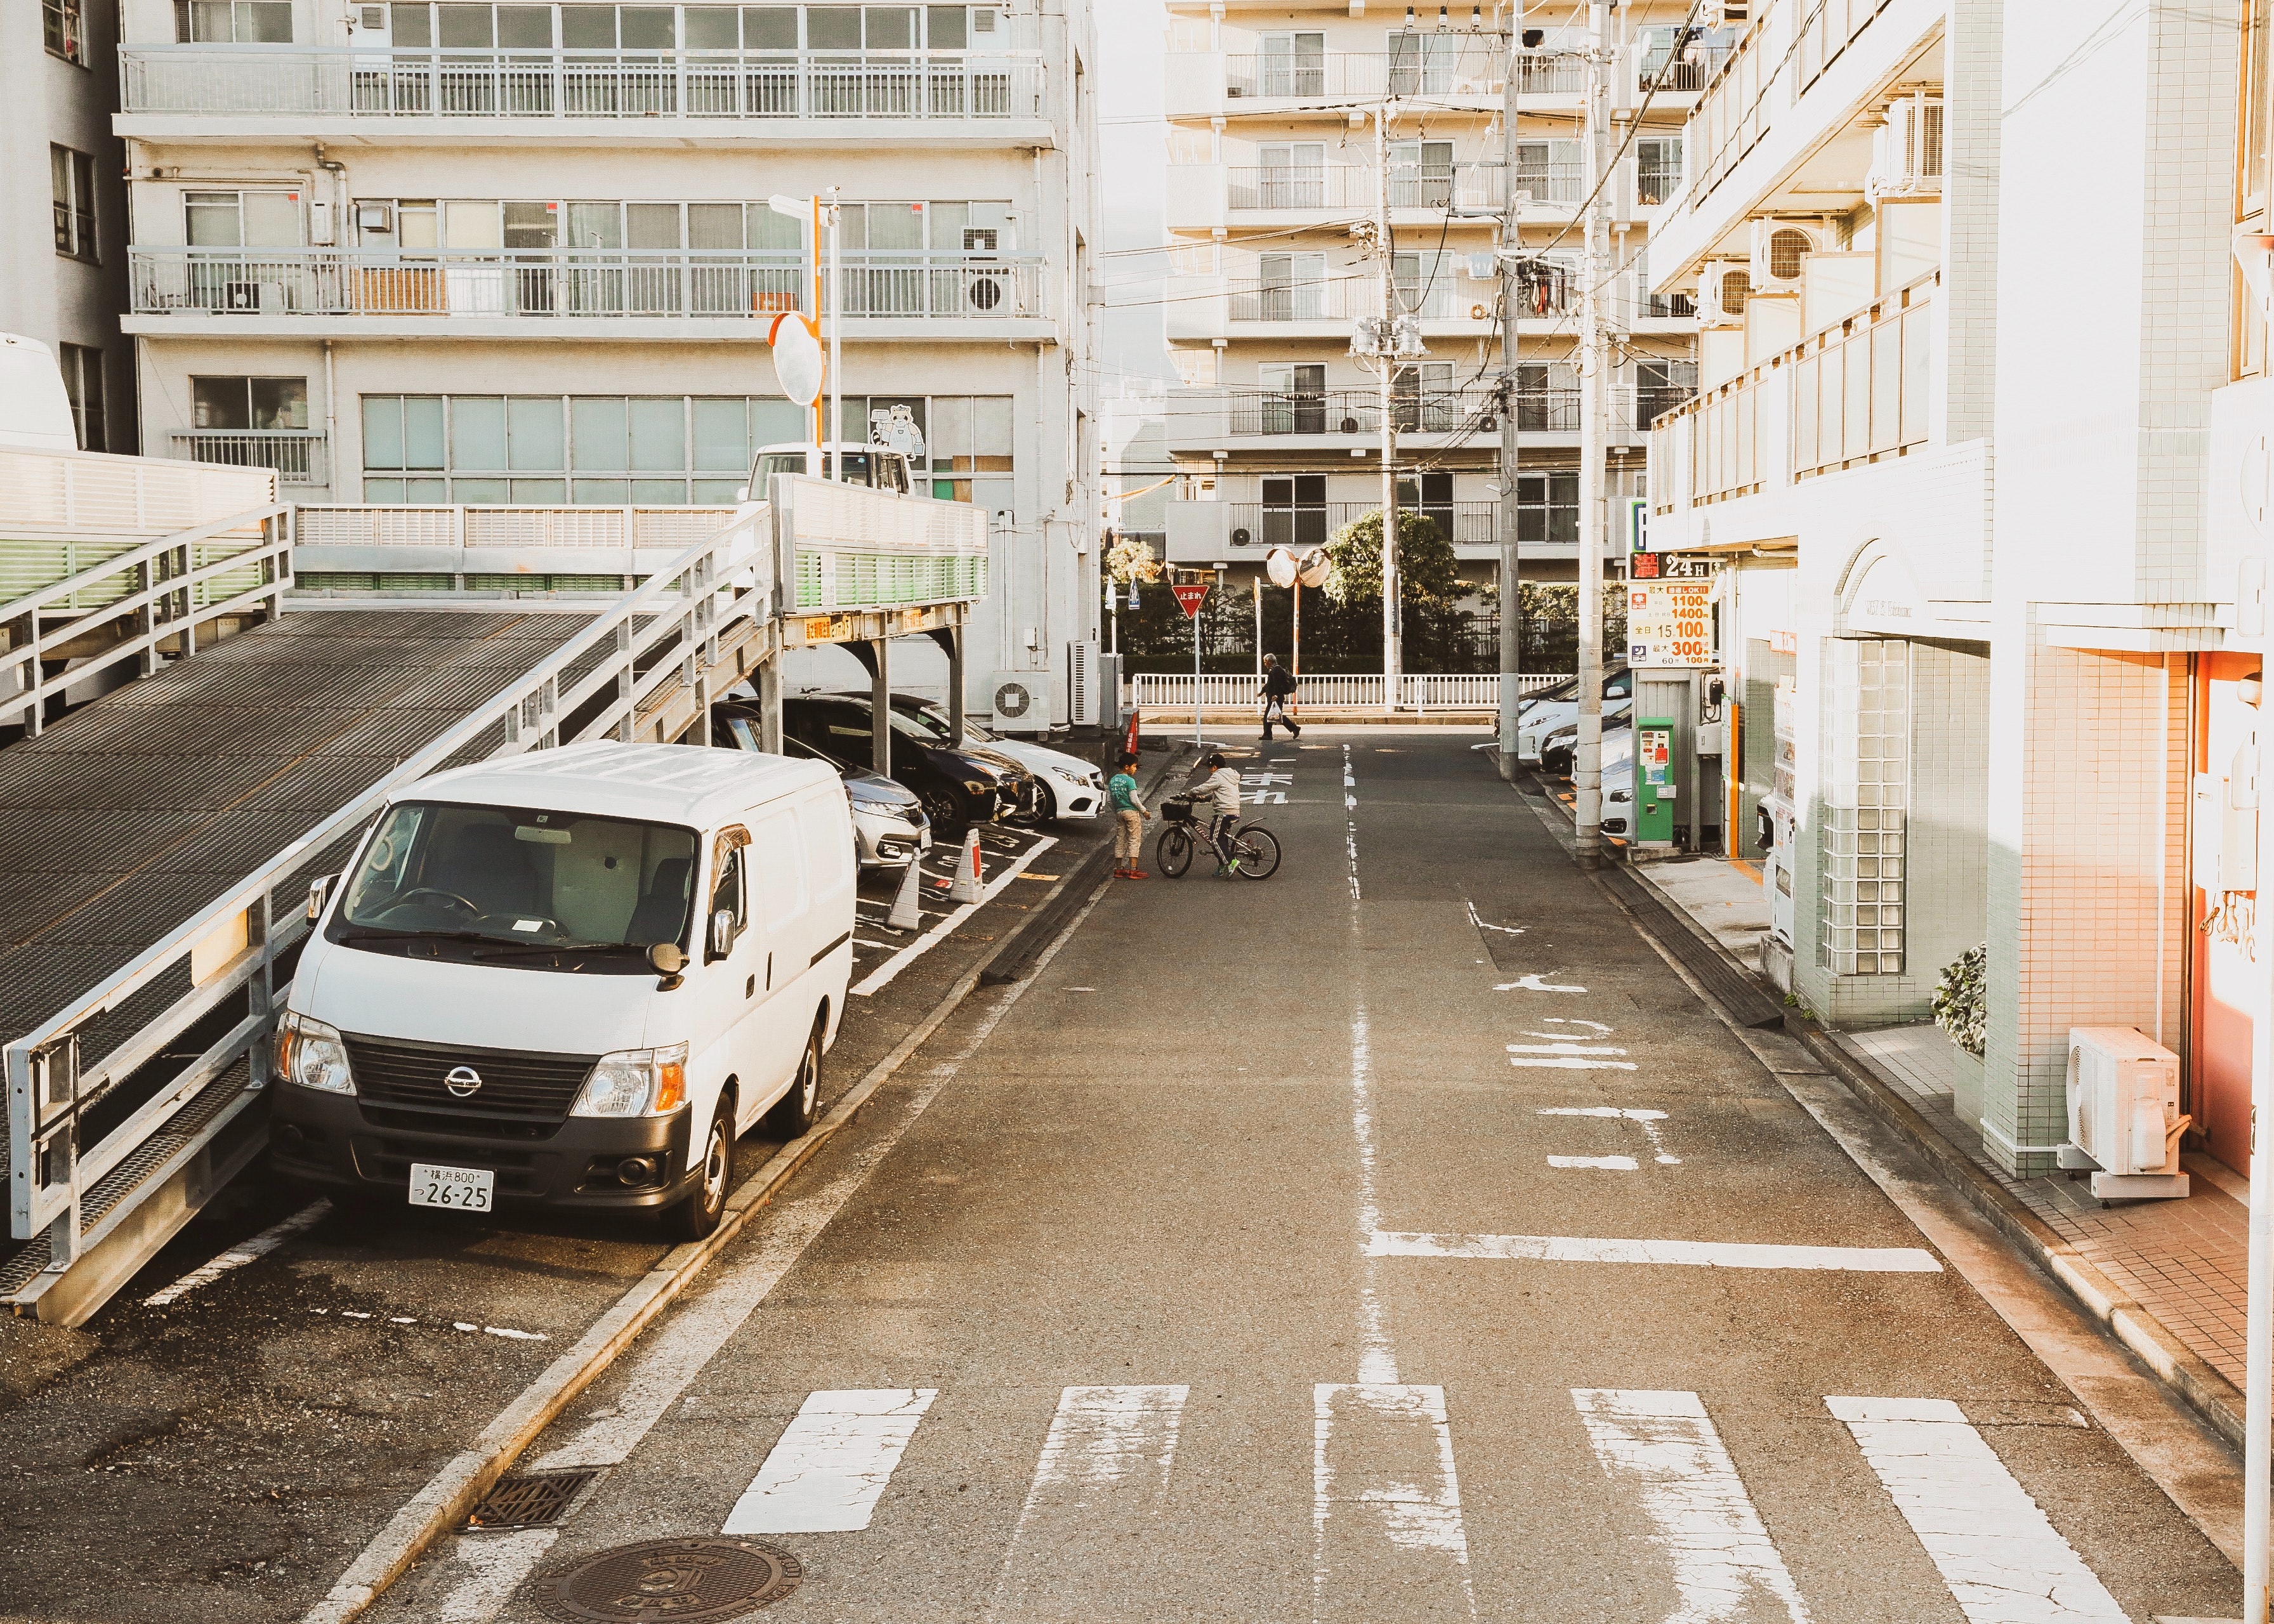
transport, mode of transport, vehicle, street, urban area, car, town, snapshot, road, neighbourhood, infrastructure, architecture, city, building, parking, residential area, thoroughfare, pedestrian, minivan, urban design, traffic, city car, lane, sidewalk, apartment, downtown, road surface, vacation, asphalt, nonbuilding structure